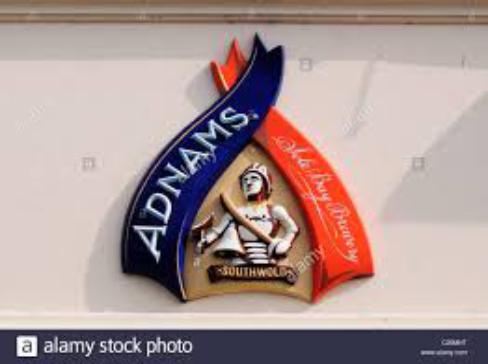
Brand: Adnams
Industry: Food